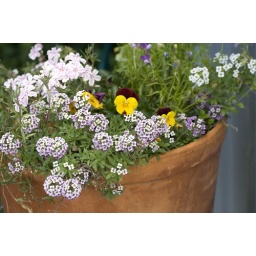
flowers in a pot